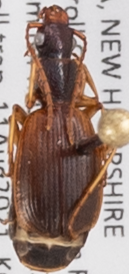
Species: Cymindis cribricollis
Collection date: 2021-08-11
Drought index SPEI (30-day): -0.064
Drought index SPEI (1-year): -1.01
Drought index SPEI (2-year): -0.492